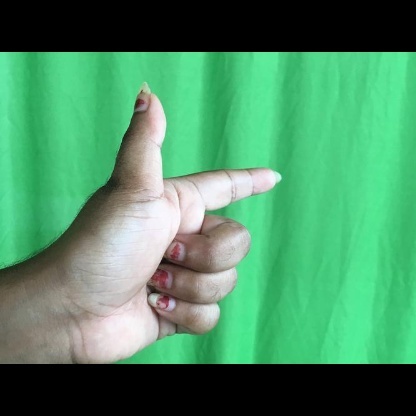
Mudra: Chandrakala